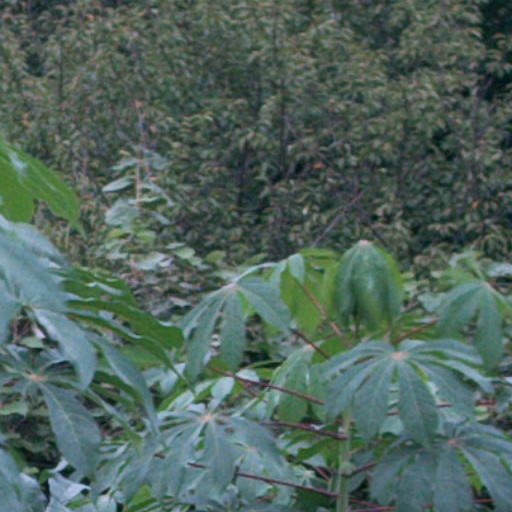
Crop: cassava